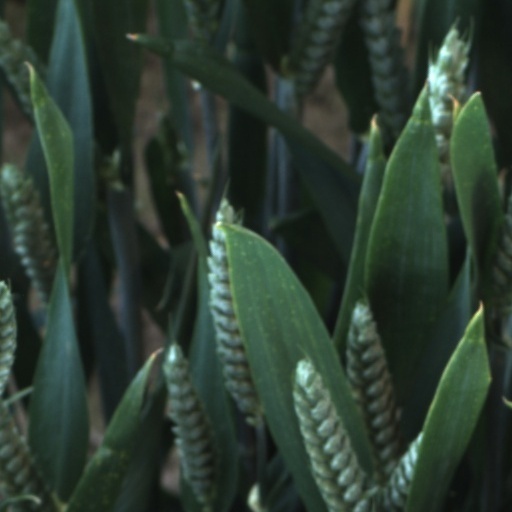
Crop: wheat